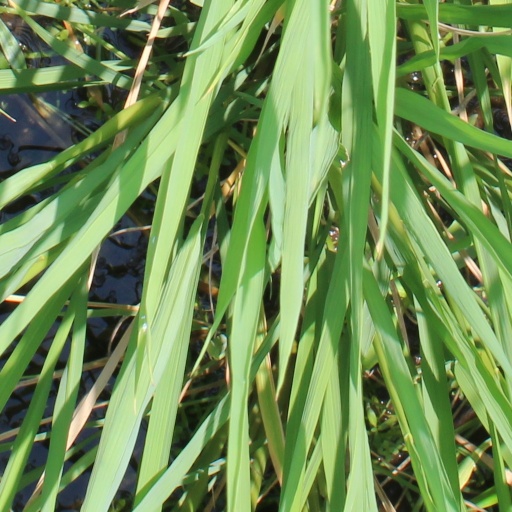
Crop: rice